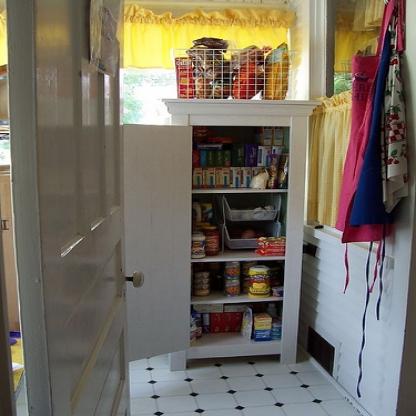
Scene: Indoor